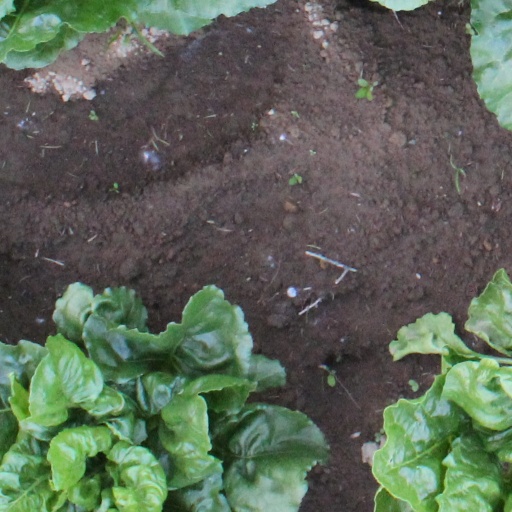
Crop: sugar beet